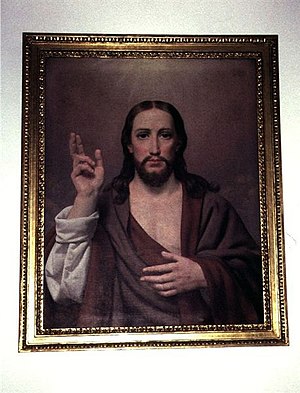
Damsholte Kirke / Kirken i dag
Tidligere altertavlemaleri af Christoffer Wilhelm Eckersberg
Damsholte Kirke Møn Kommune, Denmark; Tidligere altertavlemaleri af Eckersberg.
Damsholte Kirke er en kirke i Damsholte i Damsholte Sogn på Vestmøn.